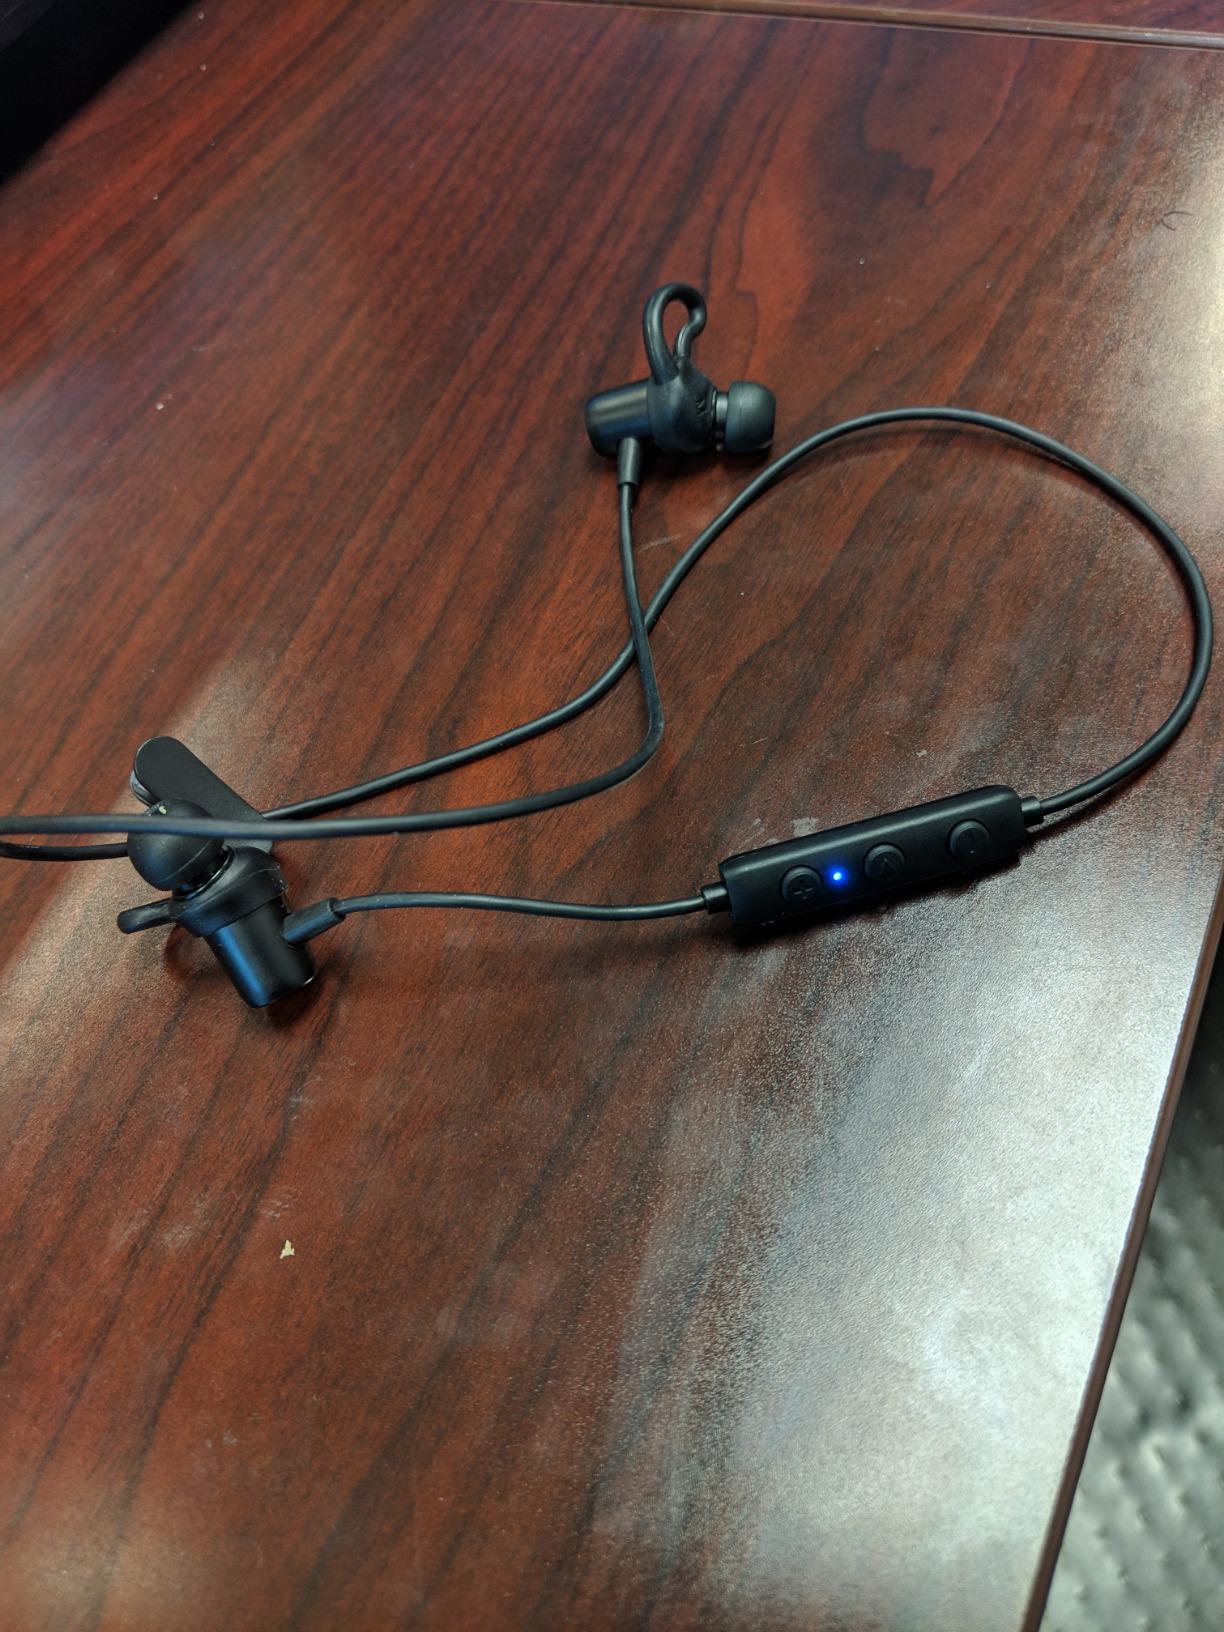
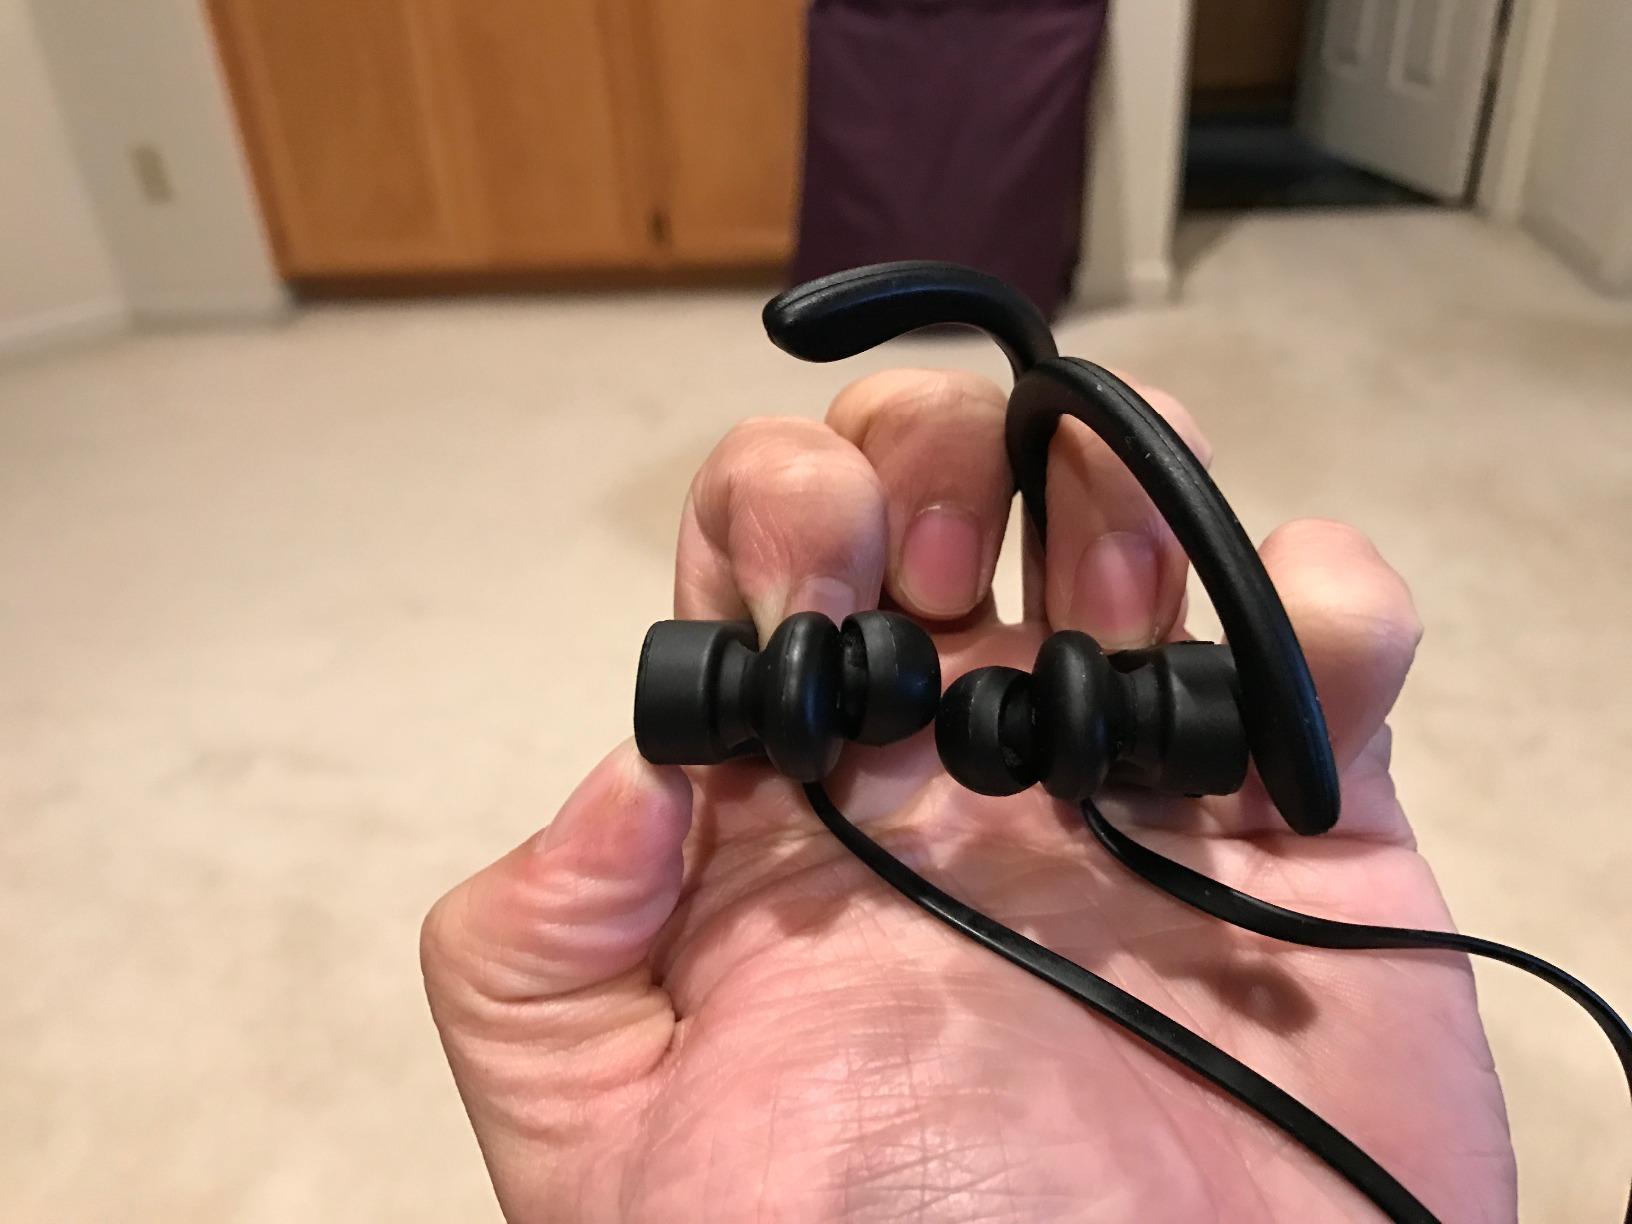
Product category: headphones
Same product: no